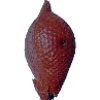
Label: Salak 1